Yautepec District

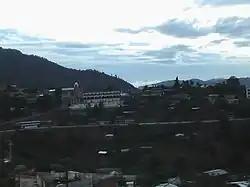
San Juan Juquila Mixes

The district lies in the eastern end of the Sierra Madre del Sur and is mountainous, with an area of 4,772 square kilometers.